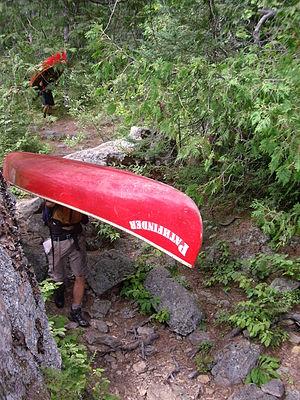
Le portage est la mise hors d'eau, le transport terrestre puis la remise à l'eau d'une embarcation et de ses éventuelles marchandises sur une portion d'un cours d'eau afin de contourner un obstacle à la navigation ou de passer d'un bassin versant à un autre. Peut être aussi utilisé dans la pratique du canoë-kayak.
Le canoë, ou canoé, également appelé canot au Canada et canoë canadien en France, est un type de pirogue légère non pontée, mue à la pagaie simple, destiné à la navigation sur les rivières et les lacs. Il peut exceptionnellement être équipé de voile latine, lorsque le canoë est équipé de dérives latérales.